Describe the emotion expressed in this image:  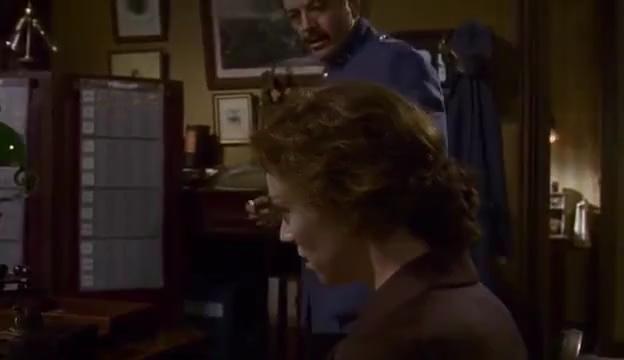
This person displays Suffering, valence and arousal with low intensity.